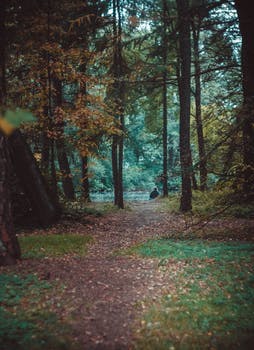
Label: No Watermark